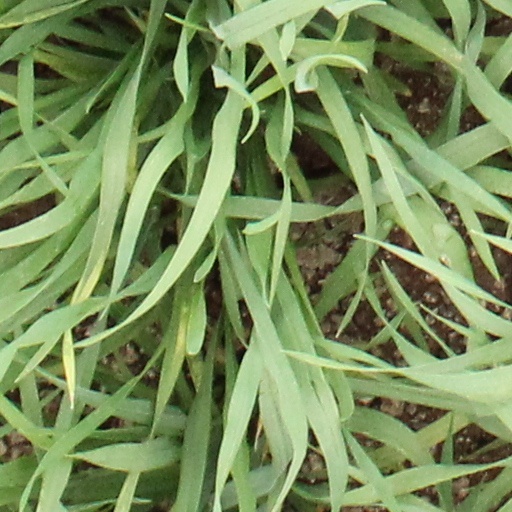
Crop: wheat